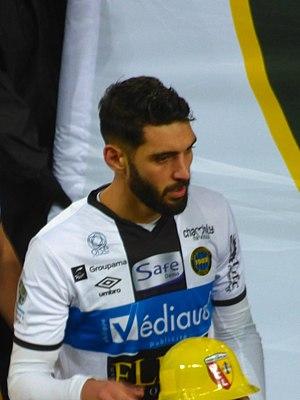
Guillaume Dequaire avant le match Lens - Chambly, comptant pour la dix-septième journée du championnat de France de football de Ligue 2 2019-2020, le 3 décembre 2019.